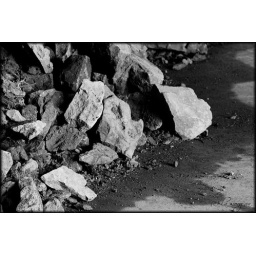
rubble from under the bridge at swan lake